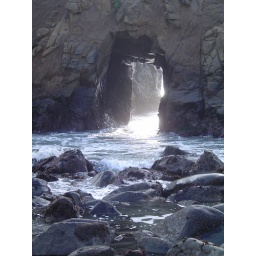
on the beach in big sur.  the sea crashes through this hole in the rock and it is very, very loud.